2021–22 UT Arlington Mavericks men's basketball team

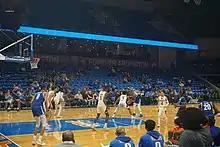
UT Arlington in action against Texas State

!colspan=12 style=| Sun Belt tournament